Mannheim Centre for European Social Research

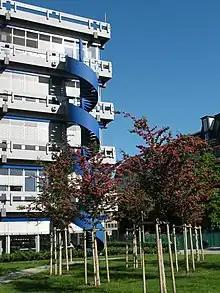
Main building of the MZES in the square A 5

The Mannheim Centre for European Social Research (MZES) is an interdisciplinary research institute of the University of Mannheim, founded in 1989. It is located in the square A5 of the city of Mannheim nearby the Mannheim Palace.